Coding region

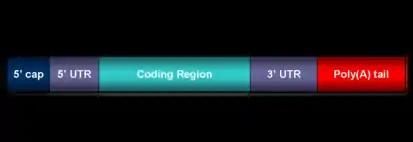
The coding region (teal) is flanked by untranslated regions, the 5' cap, and the poly(A) tail which together form the mature mRNA.

Alkylation is one form of regulation of the coding region. The gene that would have been transcribed can be silenced by targeting a specific sequence. The bases in this sequence would be blocked using alkyl groups, which create the silencing effect.